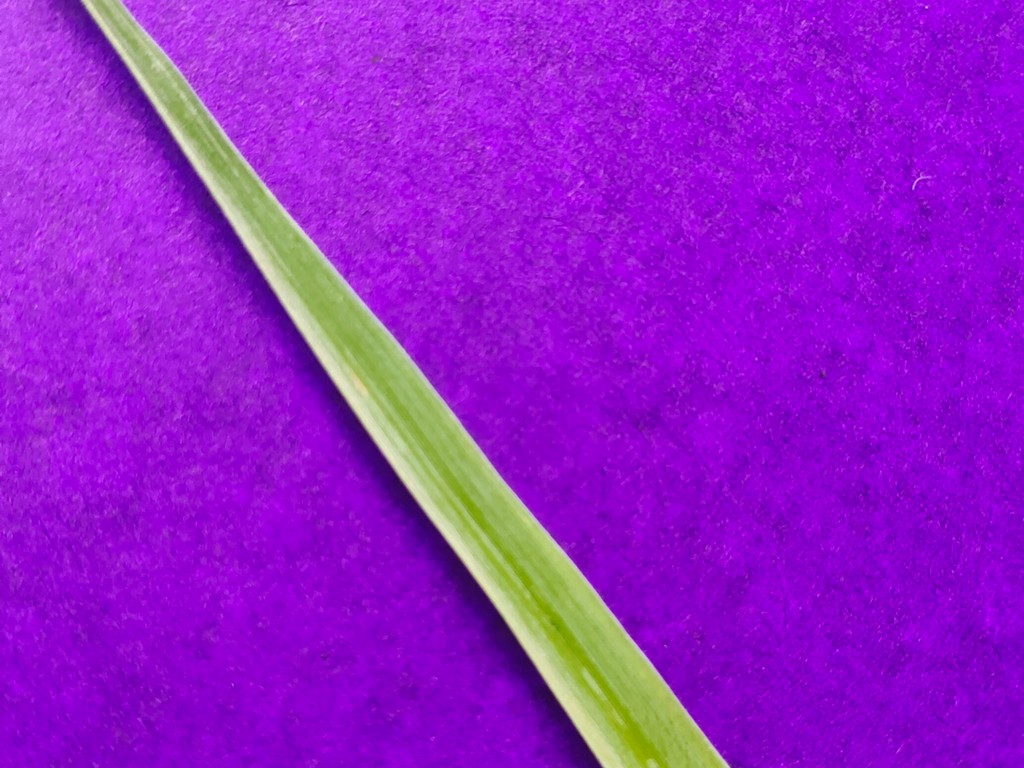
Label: Healthy